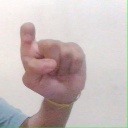
अक्षर: इ